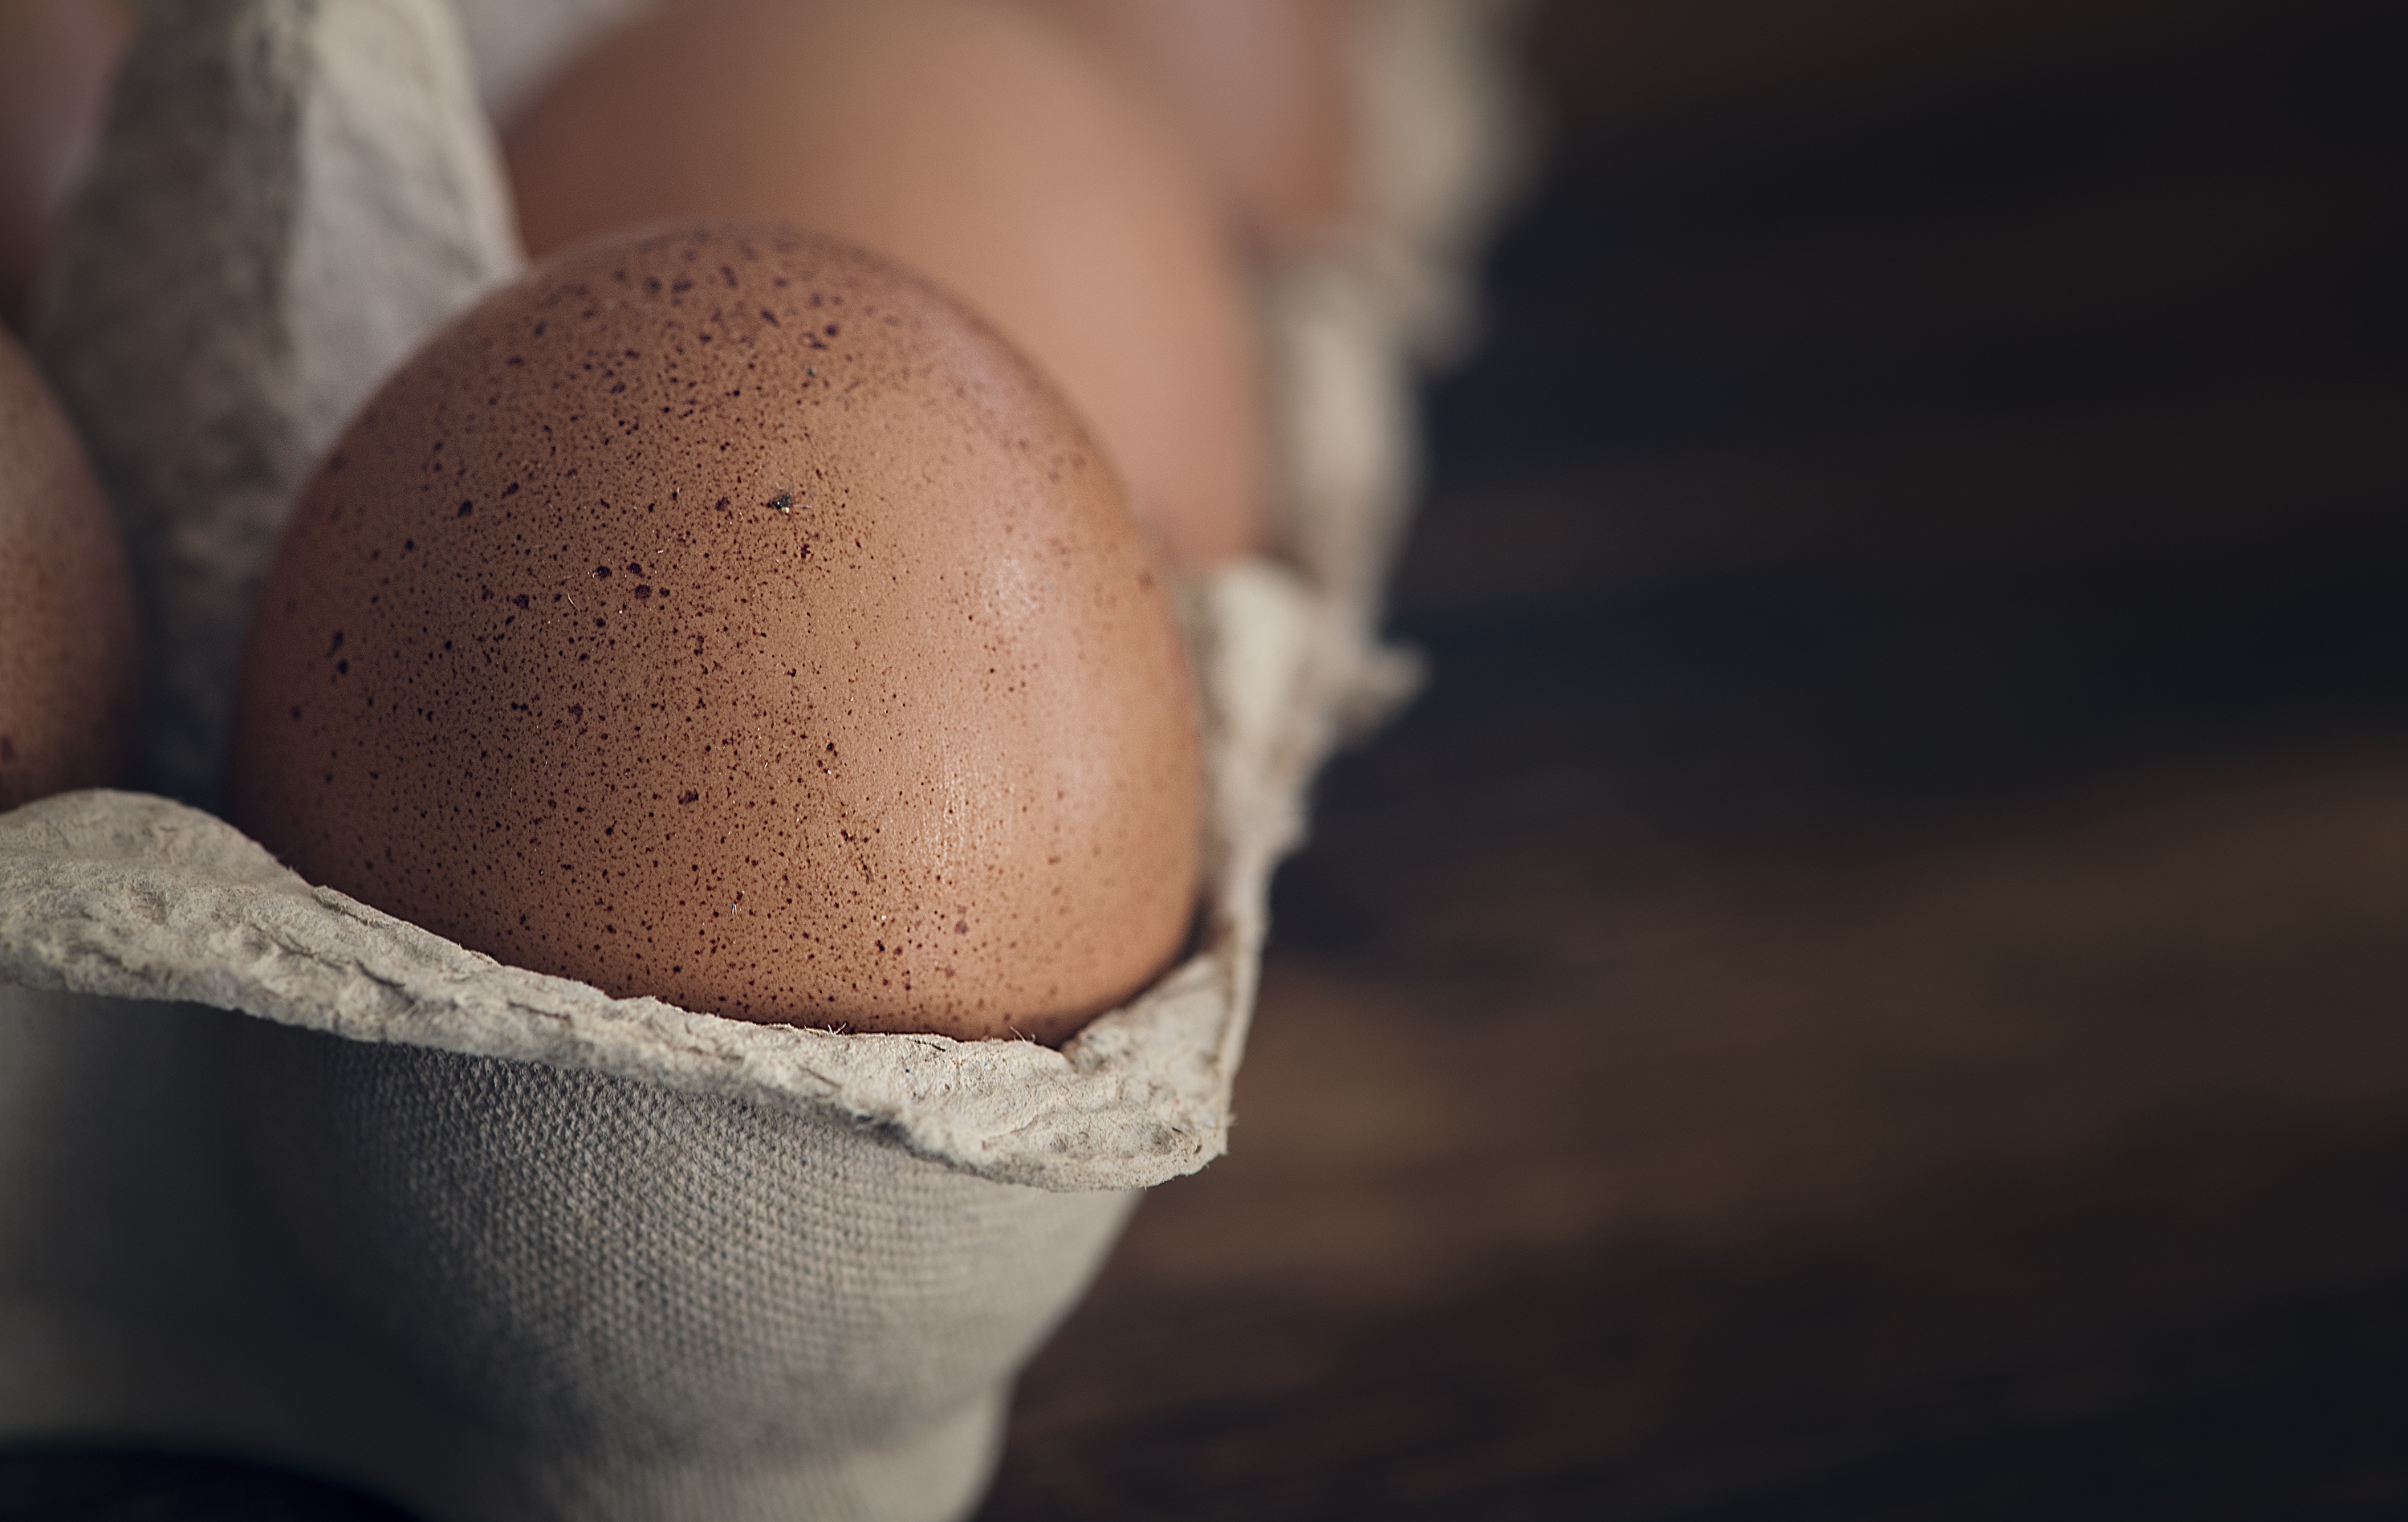
hand, photography, leg, finger, food, child, close, egg, close up, nose, nutrition, skin, egg box, egg packaging, macro photography, brown egg, hen's egg, eggshell, raw egg